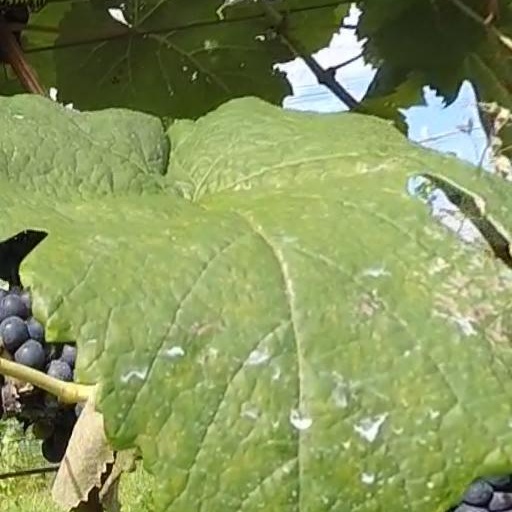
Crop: grape